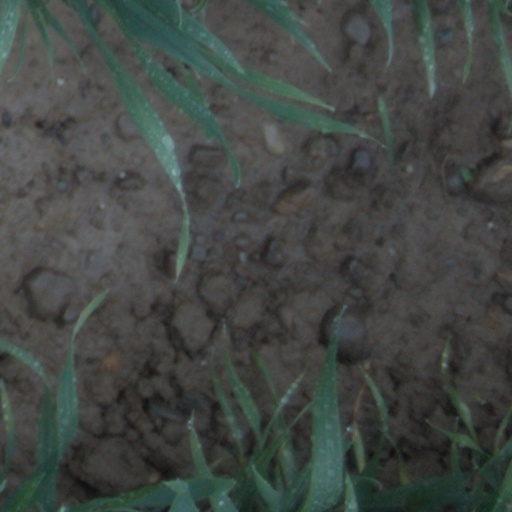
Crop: wheat